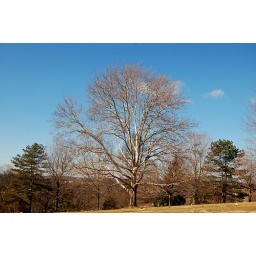
bare winter tree bracketed by twin pines